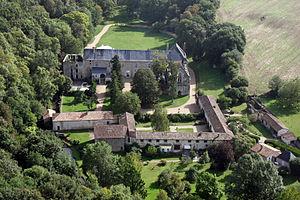
Abbaye du Pin
L'abbaye du Pin est située auprès de la rivière Boivre, sur la commune de Béruges, dans le département français de la Vienne.